The Wife of General Ling

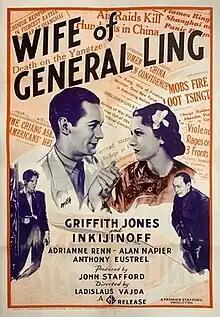

The Wife of General Ling is a 1937 British drama film directed by Ladislao Vajda and starring Griffith Jones, Valéry Inkijinoff and Adrianne Renn. It was adapted from a novel by Dorothy Hope and Peter Cheyney. The film was made at Shepperton Studios by the independent company Premier-Stafford Productions.